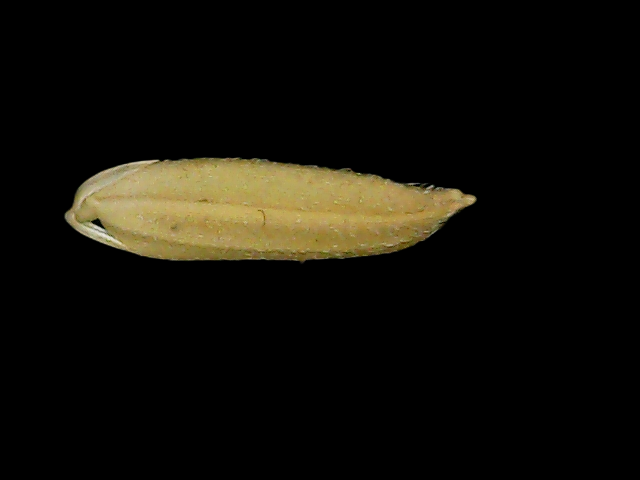
Rice variety: Bd85